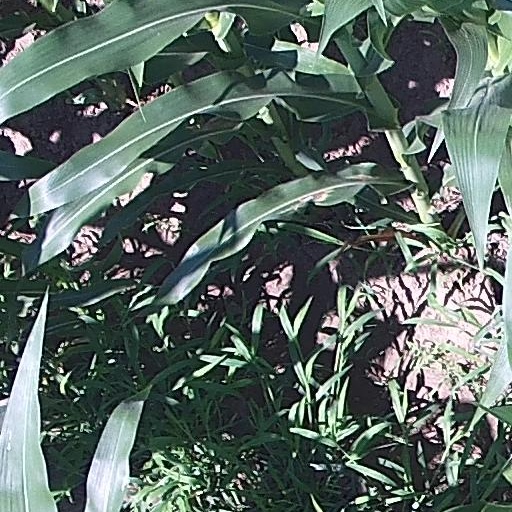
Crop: maize; corn